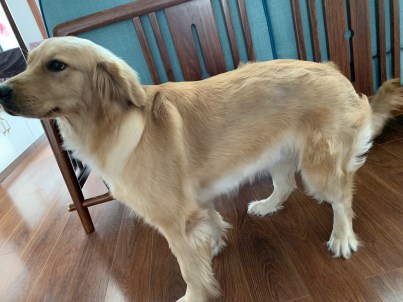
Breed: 5355-n000126-golden_retriever